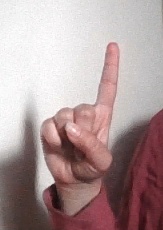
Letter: bb